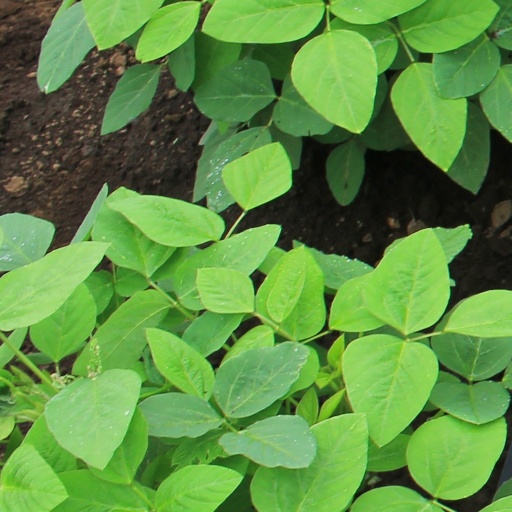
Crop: soybean